Legacy of George Washington

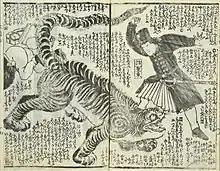
A drawing from a Japanese manuscript of Washington fighting a tiger

Although Washington was the leader of the war against Great Britain, British public and elite opinion was highly favorable toward him during and after the war. The British press almost always portrayed him in a favorable light, while at the same time denouncing the Continental Congress and New England radicals. British newspapers routinely praised Washington's personal character and qualities as a military commander. Speakers in Parliament typically praised his courage, endurance, and attentiveness to the welfare of his troops. They often make the point that he was more exemplary than their own British generals. Washington's refusal to become involved in politics was highlighted as a leader fully committed to the military mission at hand and above the factional fray.